Foreign direct investment in Iran

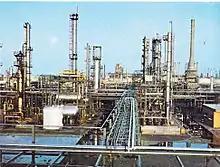
Abadan Petrochemical Complex

In the 1990s and early 2000s, some indirect oilfield development agreements were made with foreign firms. Buyback contracts in the oil sector, for instance, were arranged in which the contractor funded all the investments, and then received remuneration from the National Iranian Oil Company (NIOC) in the form of an allocated production share, then transferred operation of the field to NIOC after a set number of years, at which time the contract was completed.